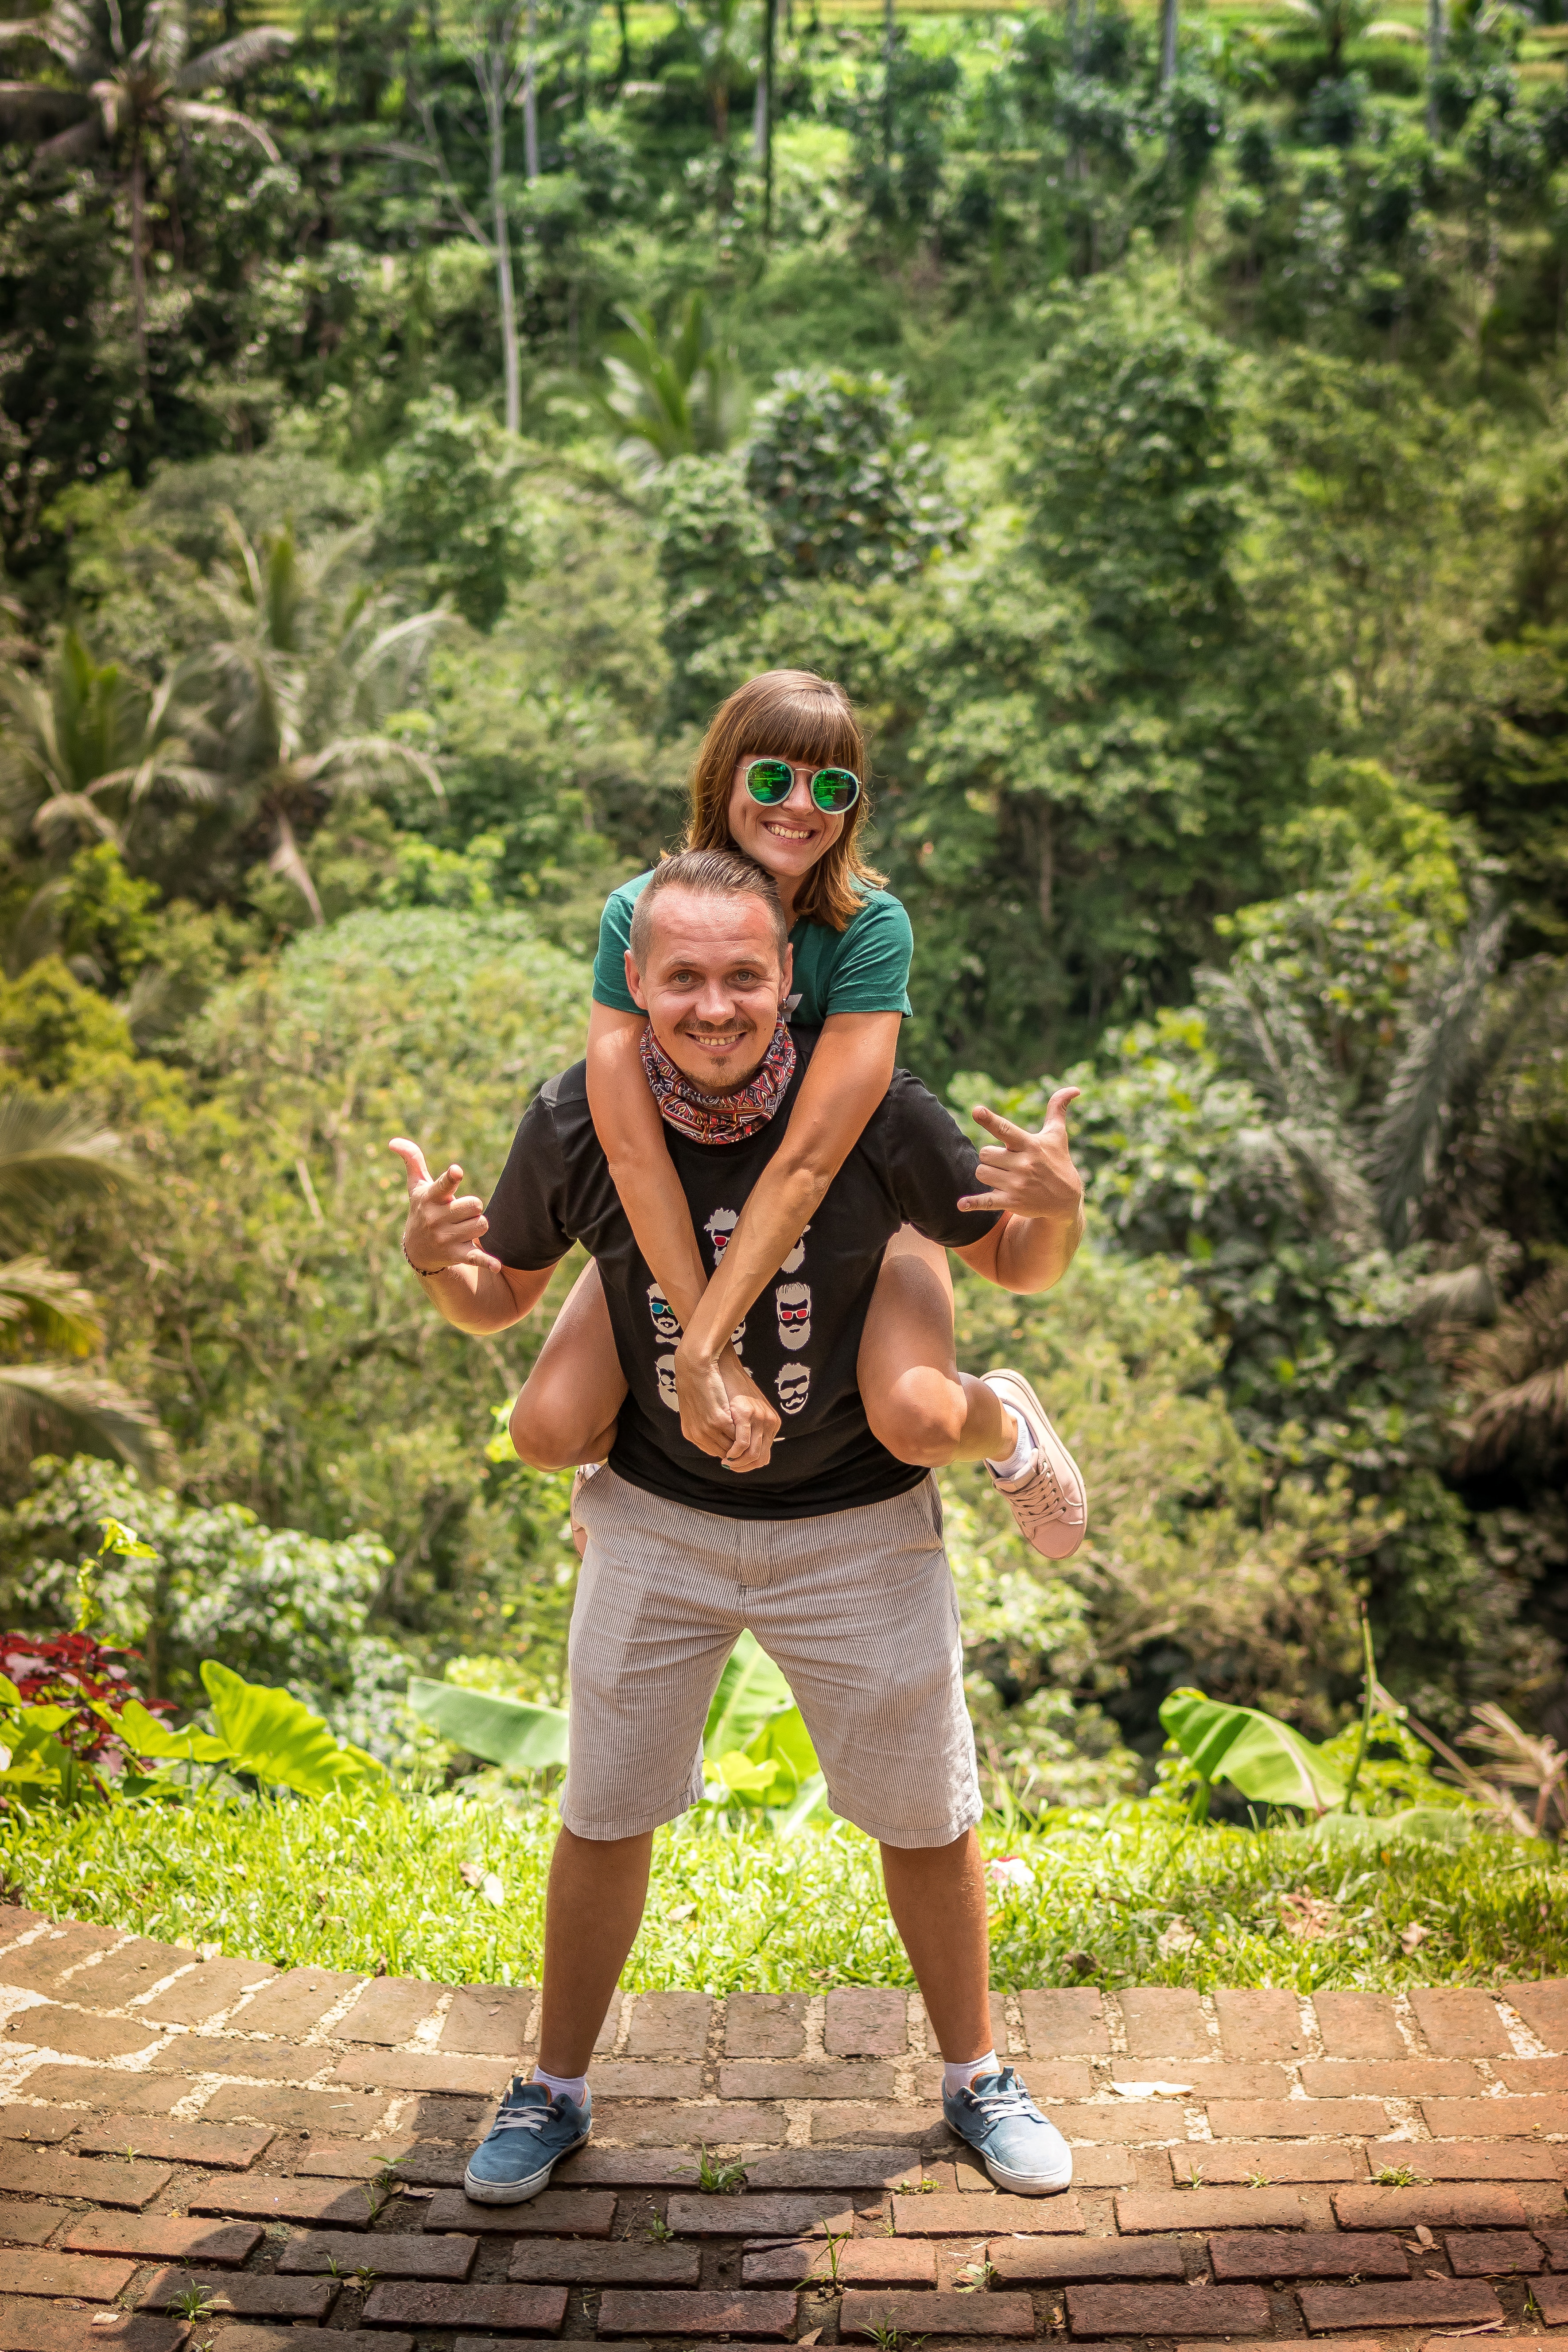
people, jungle, natural environment, botany, vacation, forest, tree, leisure, rainforest, fun, adventure, photography, tourism, national park, recreation, plant